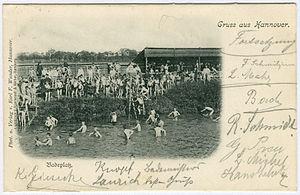
Hanovre, place de baigner dans la fleuve